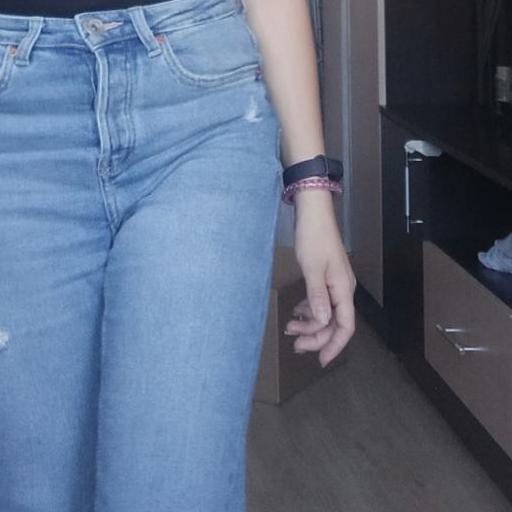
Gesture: no_gesture